Nullaki, Western Australia

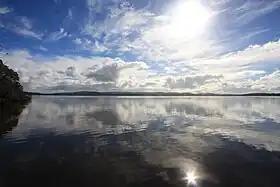
The southern shore of the Wilson Inlet on the Nullaki Peninsula

Nullaki is a locality of the City of Albany in the Great Southern region of Western Australia. It is located on a peninsula, between the Southern Ocean in the south and the Wilson Inlet to the north, with the latter intermittently connecting to the former west of Nullaki Point.